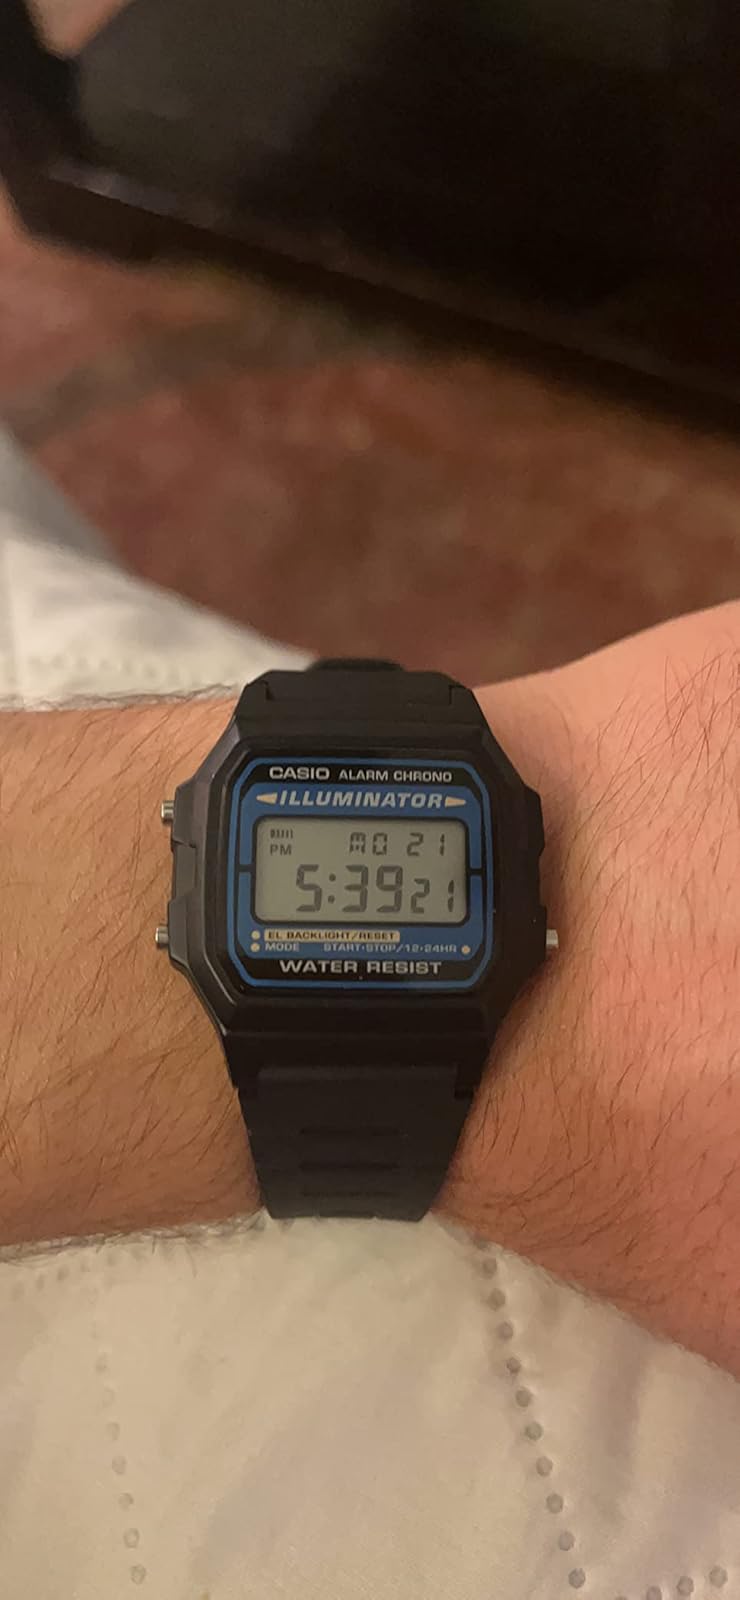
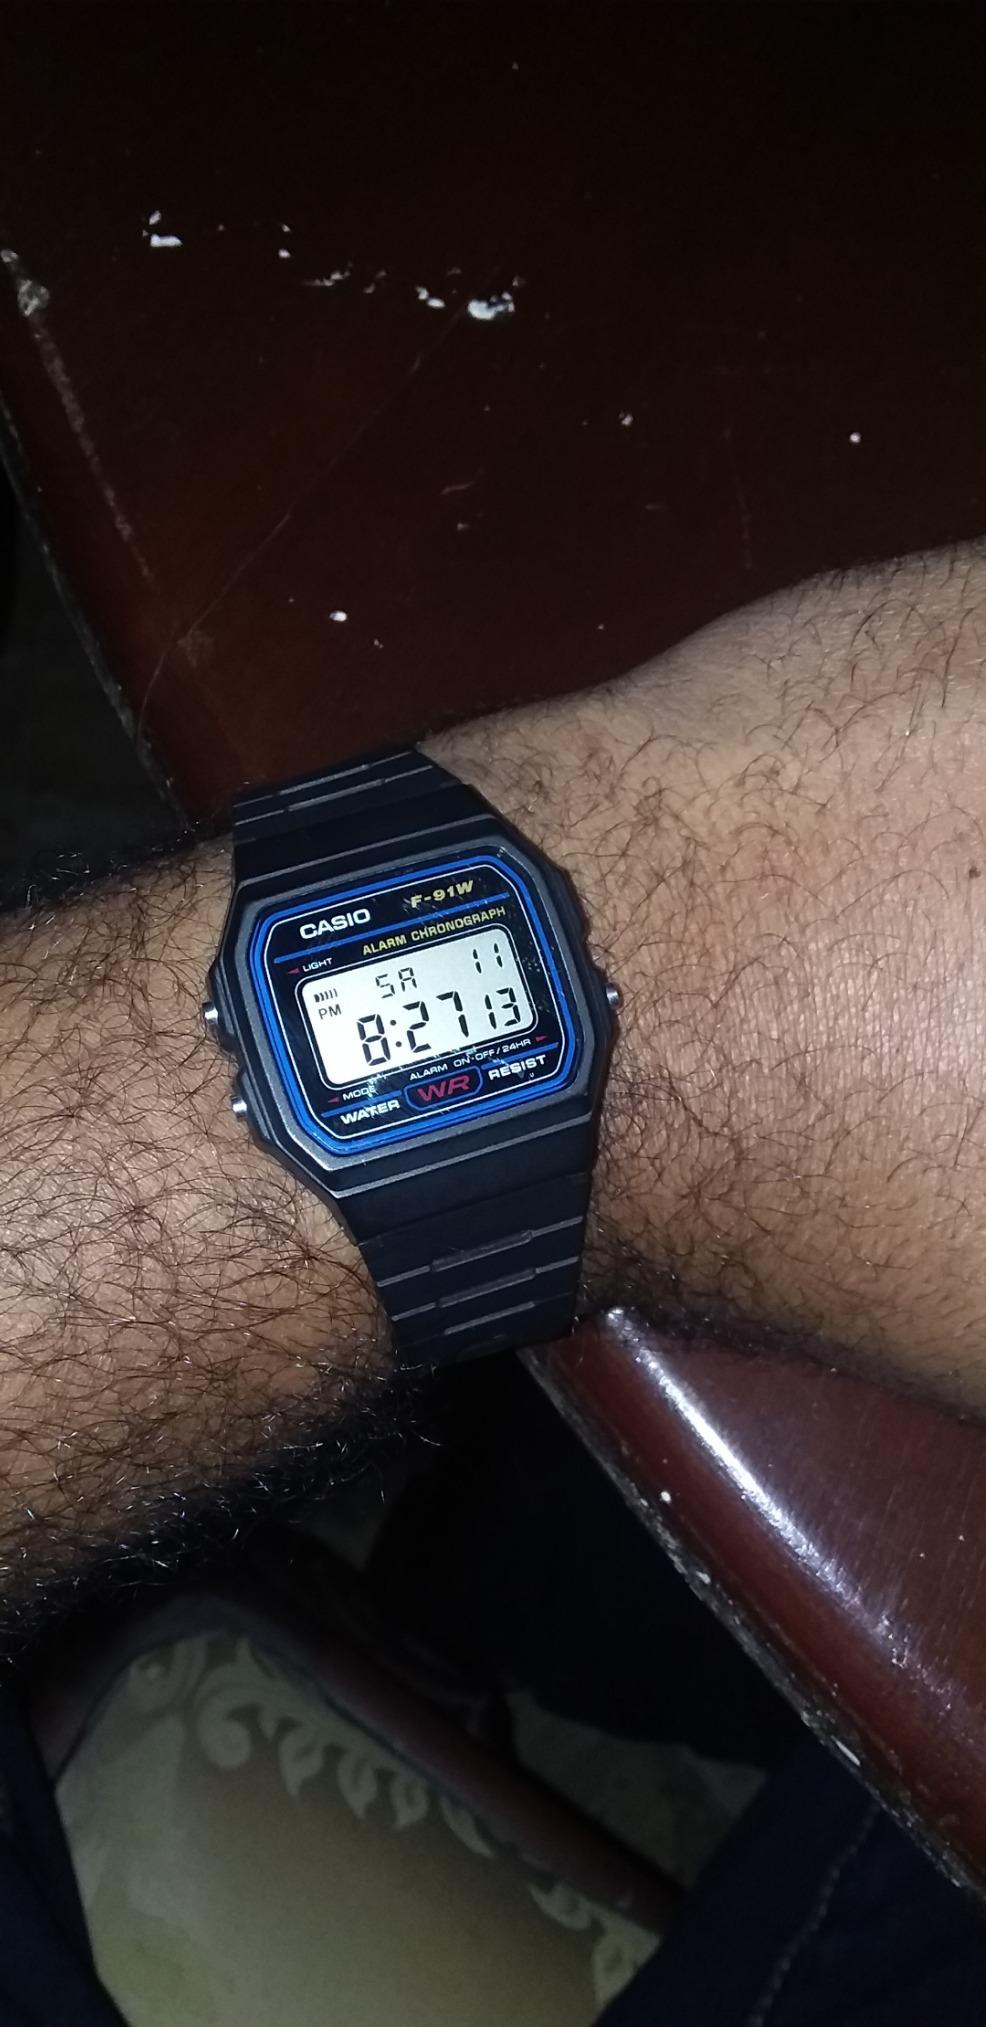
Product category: accessories_watch
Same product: no